Bombardier ALP-45DP

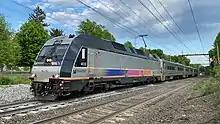
NJ Transit ALP-45DP #4513 at Convent Station

New Jersey Transit (NJT) purchased 26 ALP-45DPs in 2008, with an option to purchase up to 63 additional units. The first locomotive from the order was displayed at Innotrans in 2010 and was officially unveiled at Pennsylvania Station on May 11, 2011. NJT purchased 9 additional units in July 2010. The locomotives from these two orders are numbered 4500–4534.